Cardiac catheterization

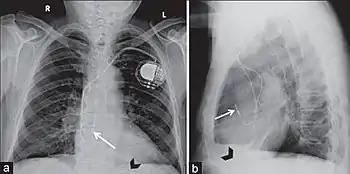
Posteroanterior and lateral chest radiographs of a pacemaker with normally located leads in the right atrium (white arrow) and right ventricle (black arrowhead), respectively.

Placement of internal pacemakers and defibrillators are done through catheterization as well. An exception to this is placement of electrodes on the outer surface of the heart (called epicardial electrodes). Otherwise, electrodes are placed through the venous system into the heart and left there permanently. Typically, these devices are placed in the left upper chest and enter the left subclavian vein and electrodes are placed in the right atrium, right ventricle, and coronary sinus (for the left ventricle stimulation).